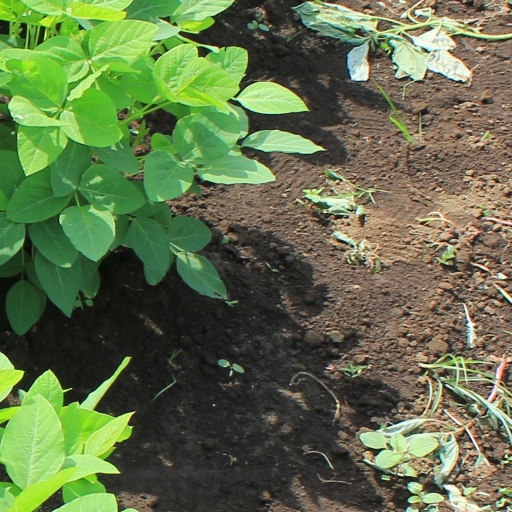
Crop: soybean